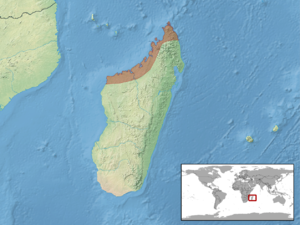
Paroedura stumpffi est une espèce de geckos de la famille des Gekkonidae.